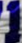
Number: 1